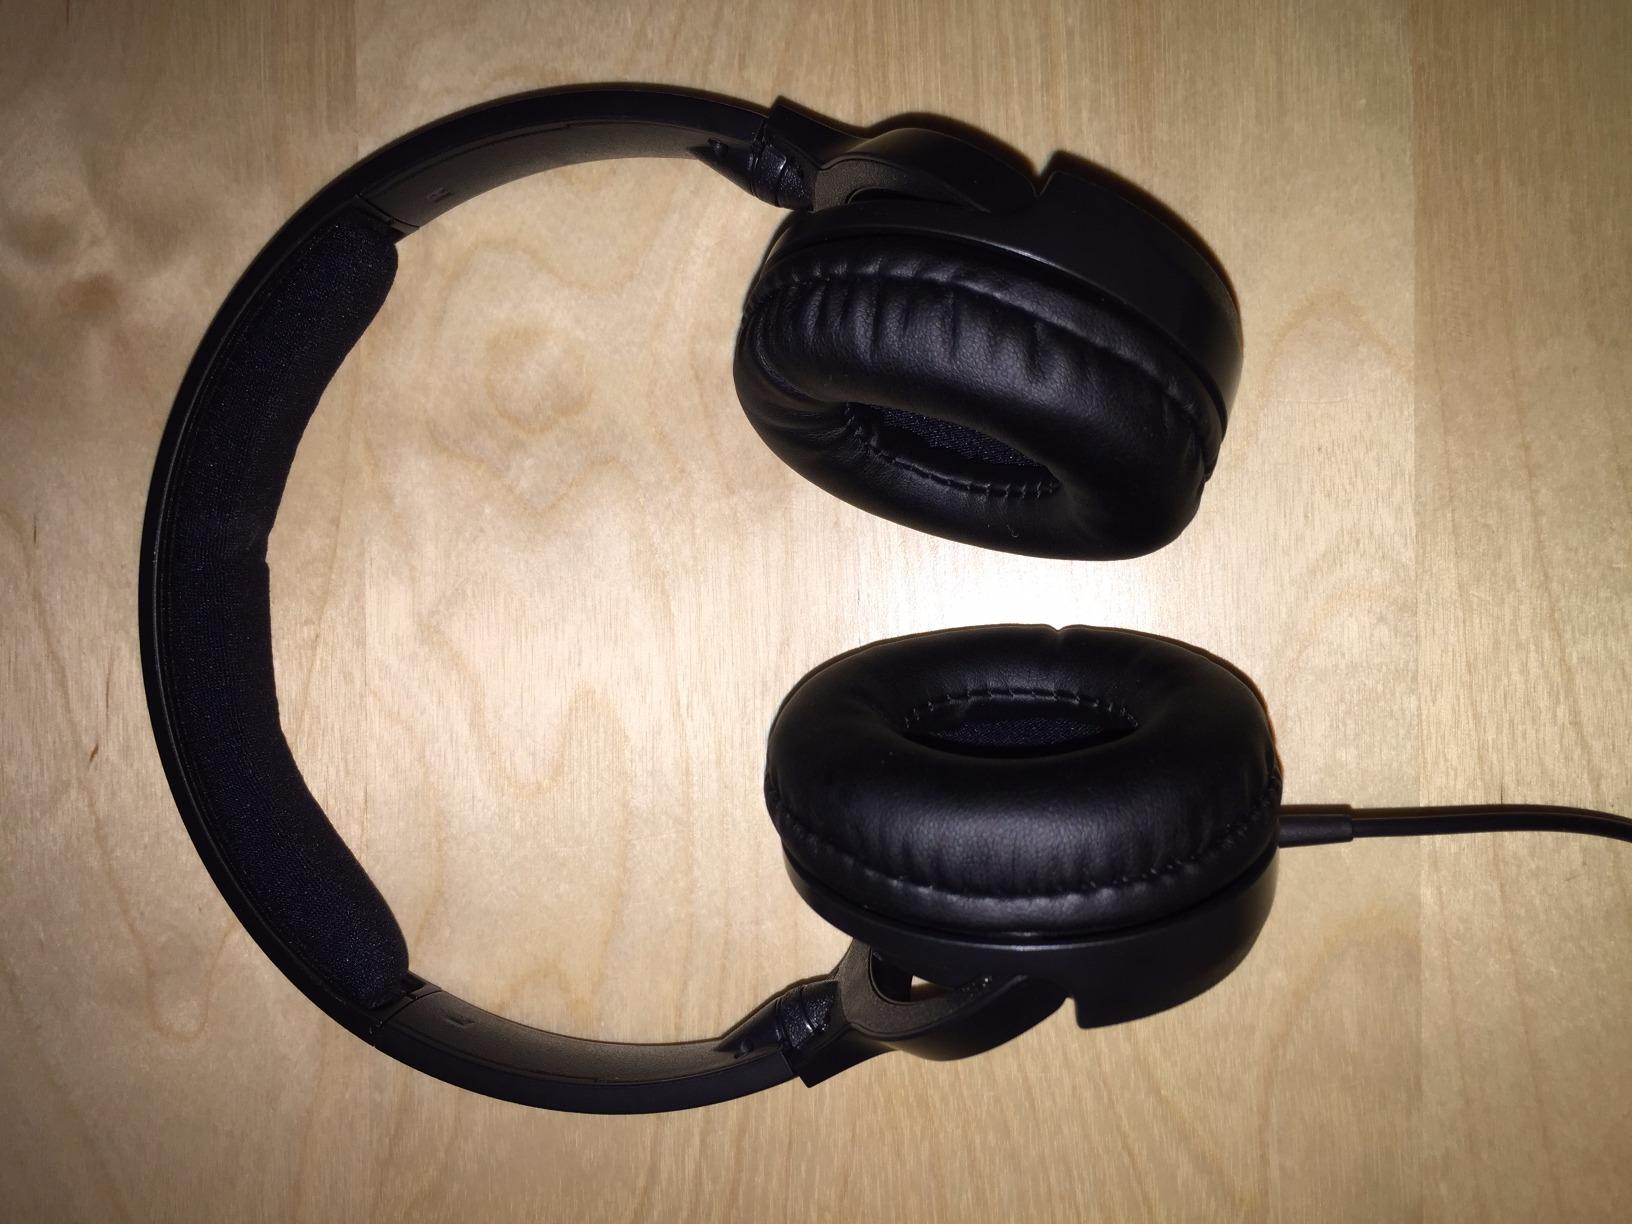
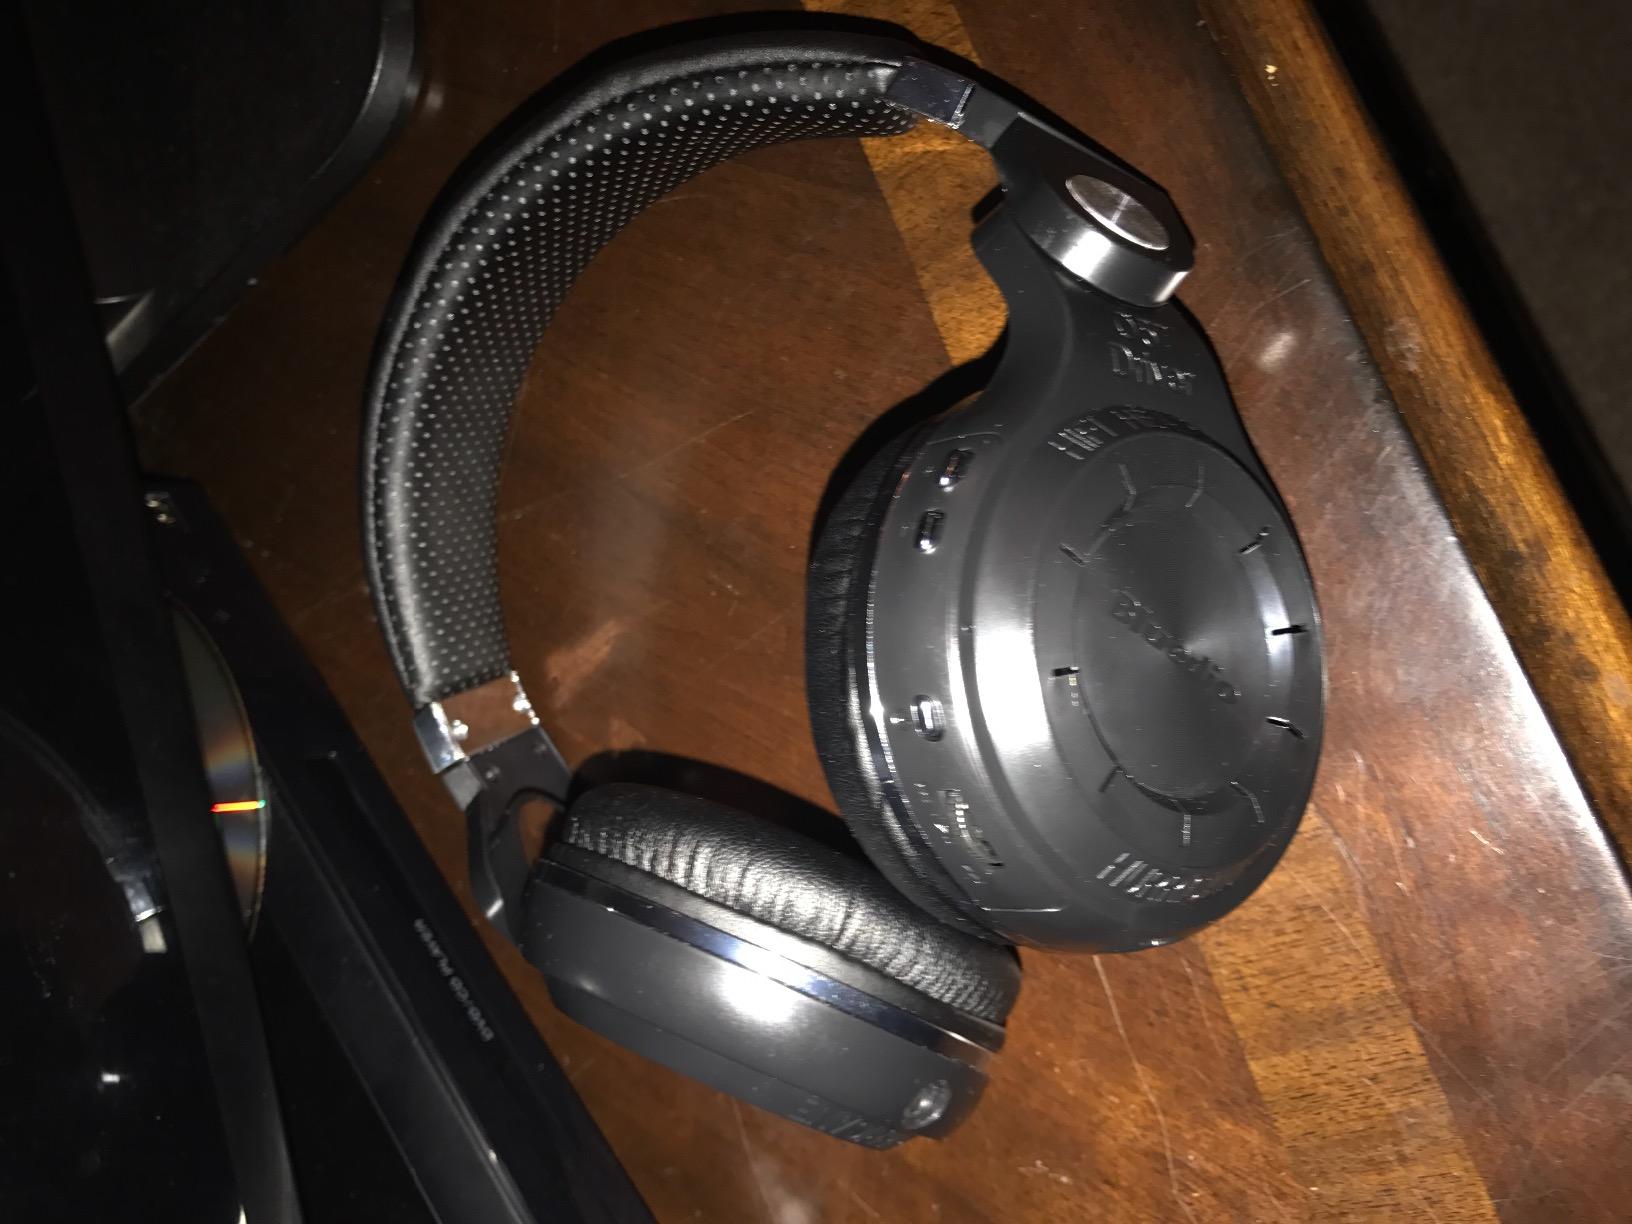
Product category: headphones
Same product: no